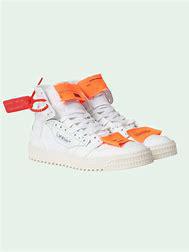
Brand: Off-White
Model: Court 3